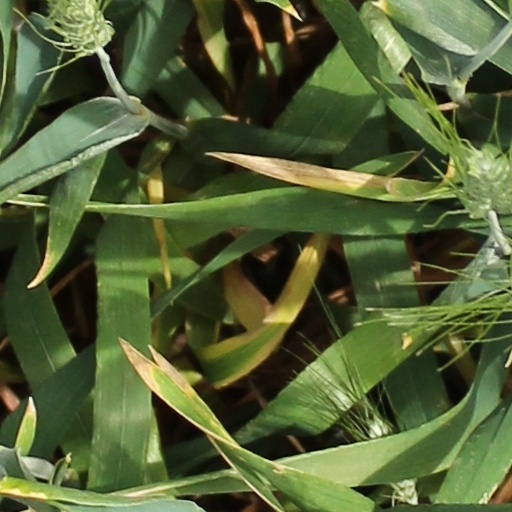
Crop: wheat